Gowanus Canal

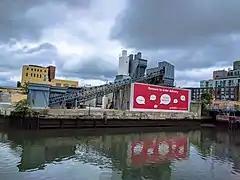
A salt lot along the canal

Organizations dedicated to providing waterfront access and canal education include the Gowanus Dredgers Canoe Club (founded in 1999), and The Urban Divers Estuary Conservancy (founded in 1998). During the 2003 season, more than 1,000 people participated in Dredger Canoe Club programs, logging more than 2,000 trips along the canal. During the 2024 season, the club logged 1,144 trips on the Canal as access is restricted due to the ongoing Superfund cleanup.